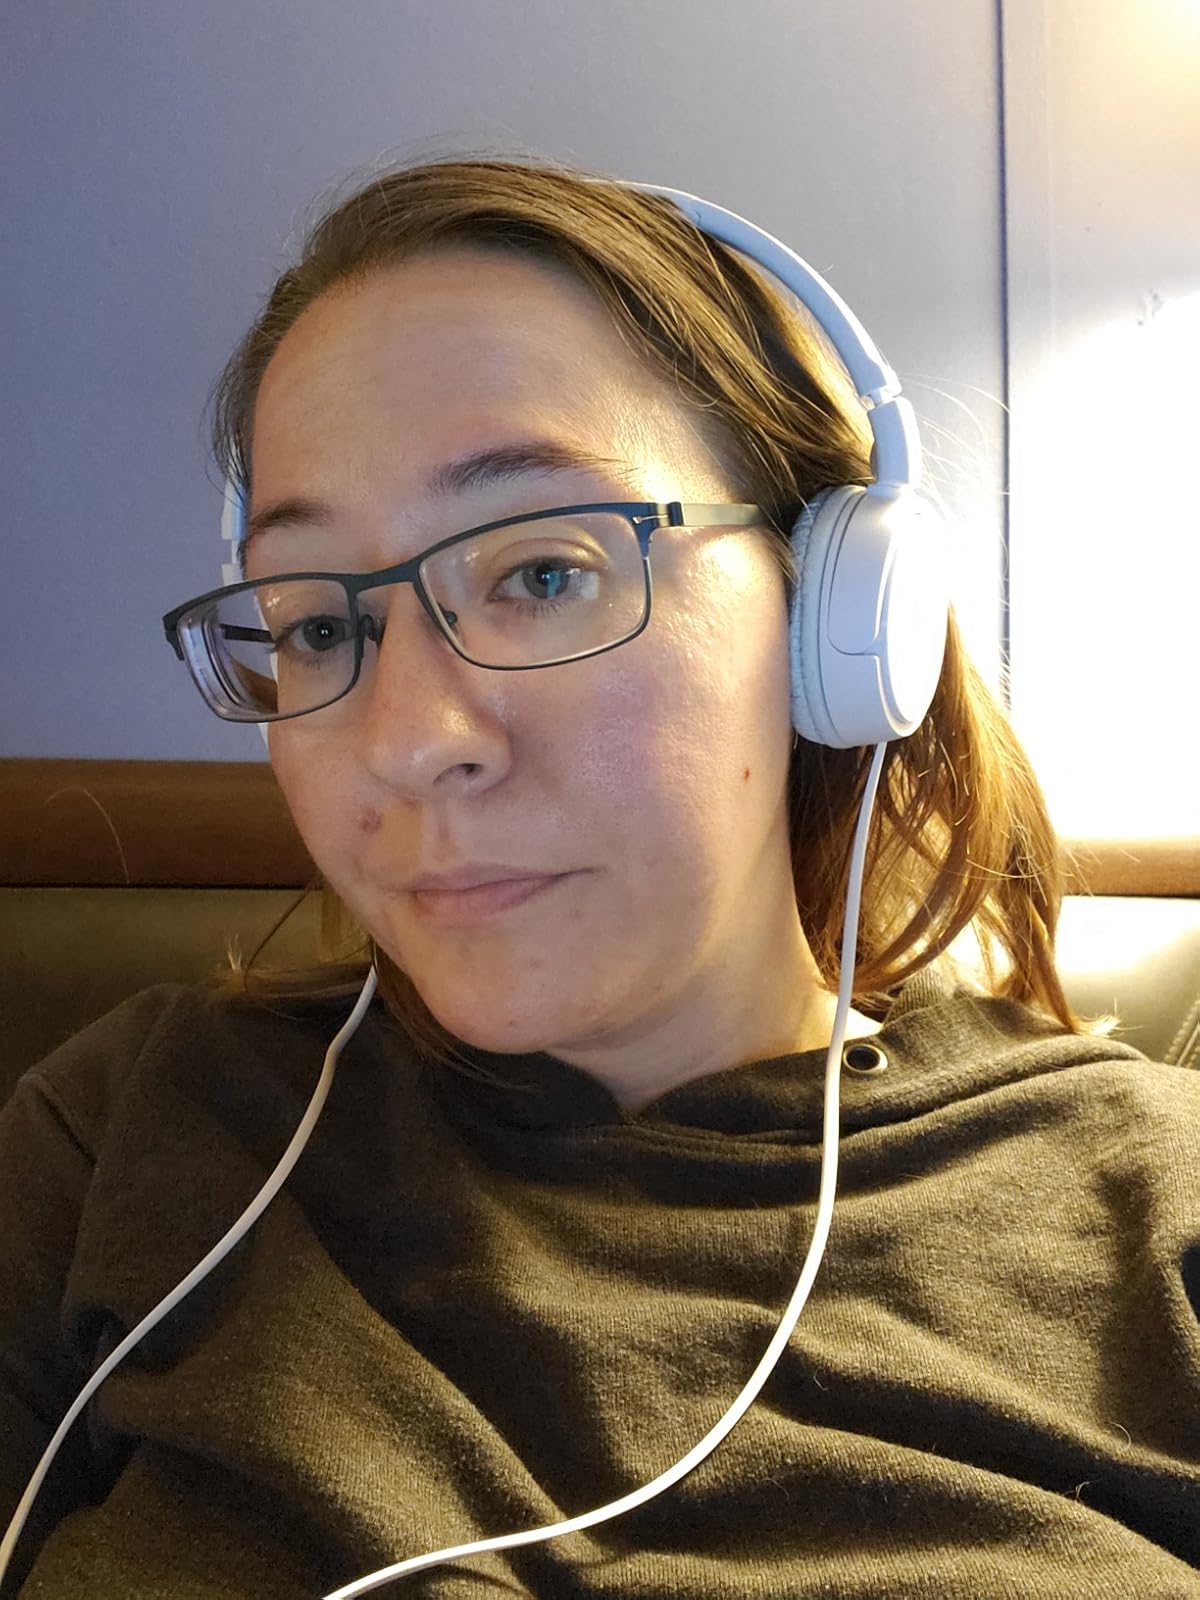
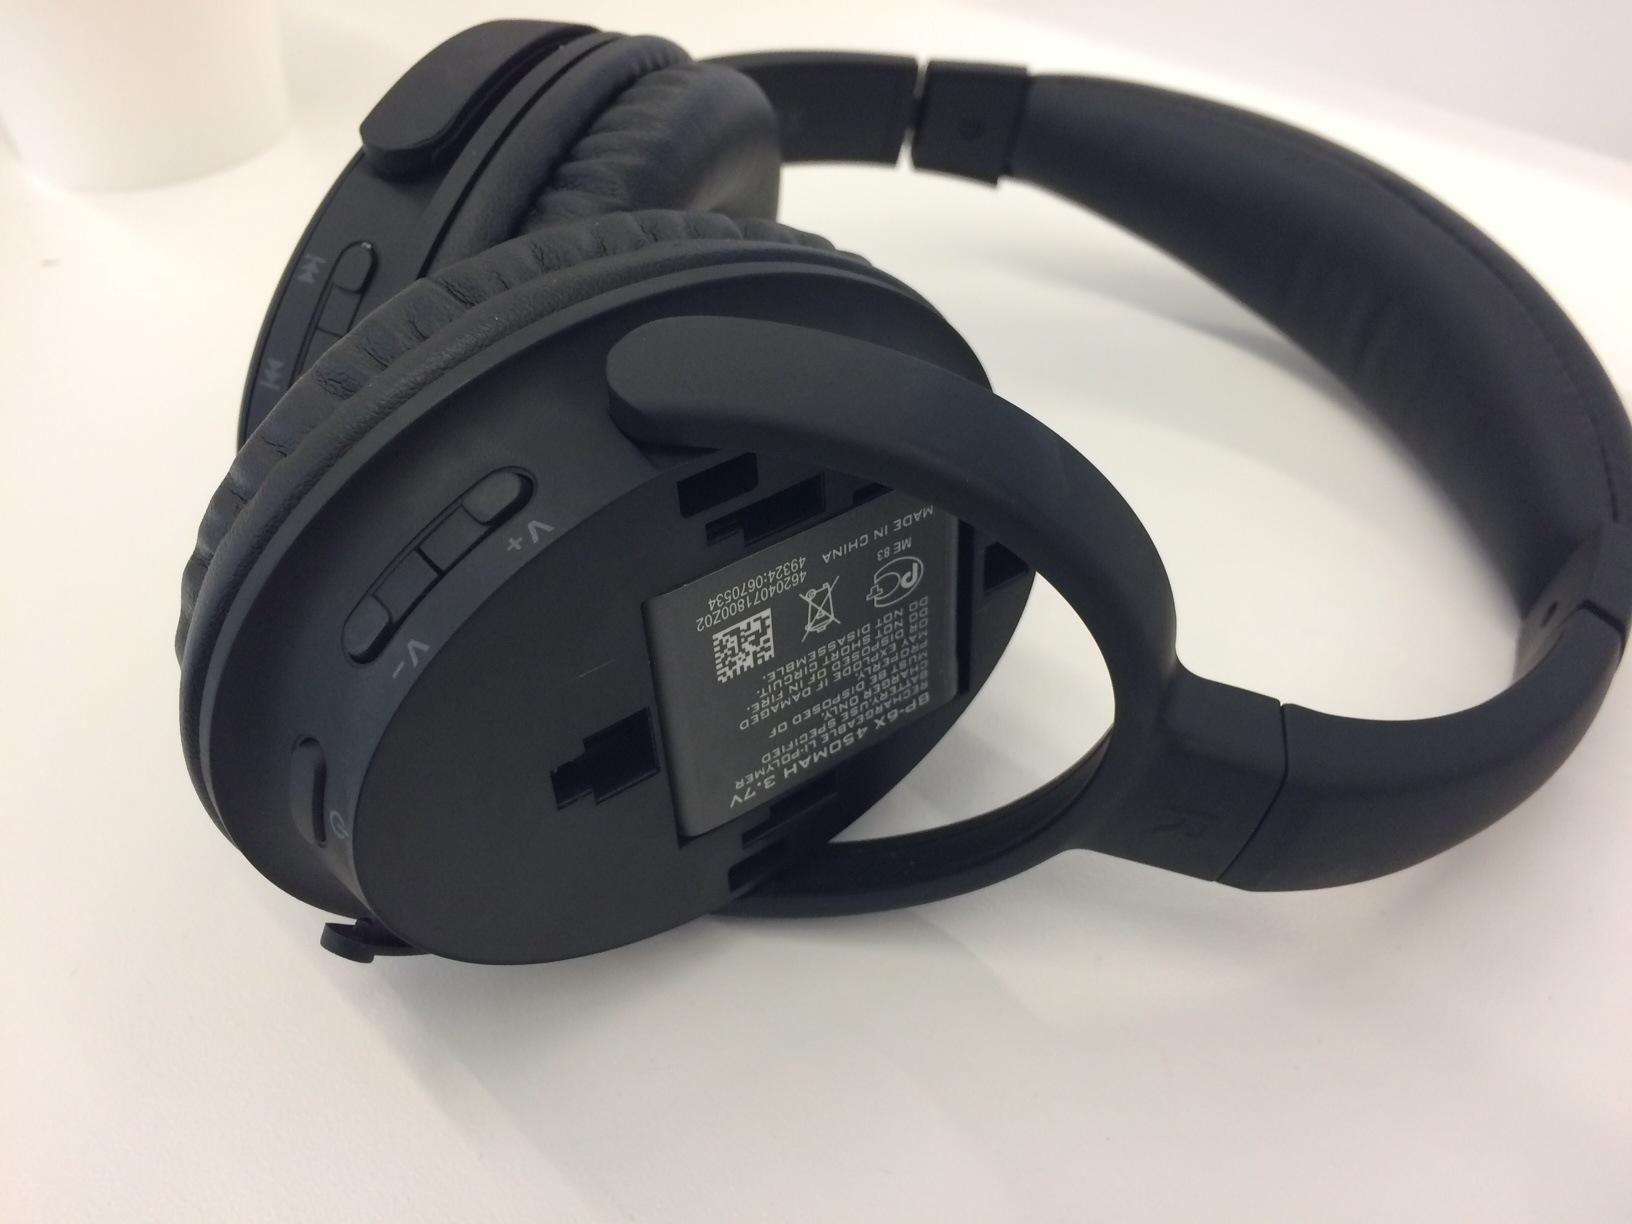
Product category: headphones
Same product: no